Battle of Pingxingguan

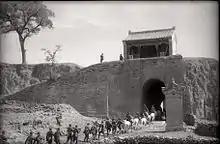
Eighth Route Army troops entering Pingxingguan. Photograph by Sha Fei

The pass of Pingxingguan was a narrow defile worn through the loess, with no exit for several kilometres except the road itself. On the evening of September 22, the 115th Division of the Eighth Route Army, under the leadership of Lin Biao and Nie Rongzhen, reached Shangzai Town, located southeast of Pingxingguan. To facilitate the withdrawal of the Nationalist 73rd Division from Lingqiu County, the 115th Division convened a mobilization meeting on September 23 for all officers at the company level and higher. The strategy designated the 343rd Brigade's 685th and 686th Regiments to execute the primary offensive, while the 344th Brigade's 687th Regiment was ordered to obstruct reinforcements. The 688th Regiment was appointed as the primary reserve force. The division's autonomous regiment was tasked with traversing the region between Lingqiu and Laiyuan, while the cavalry battalion operated between Lingqiu and Guangling to impede Japanese supply lines. Subsequent to the meeting, the division's primary contingent advanced swiftly to Ranzhuang Village, located 15 kilometers southeast of Pingxingguan.